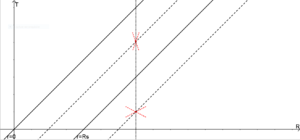
Métrique de Lemaître
La métrique de Lemaître est une métrique de la relativité générale créée par Georges Lemaître en 1938, et décrivant un référentiel en chute libre dans le cadre d'un espace temps doté d'un unique corps massif à symétrie sphérique, sans charge et de moment cinétique nul, et donc utilisable au voisinage d'un trou noir de Schwarzschild.